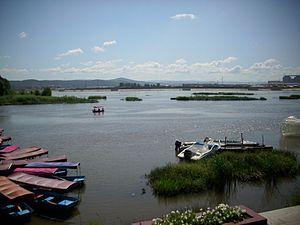
La Mudan est une rivière du nord-est de la Chine, longue de 726 km qui coule dans les provinces du Jilin et du Heilongjiang et un affluent du Songhua, donc un sous-affluent de l'Amour.